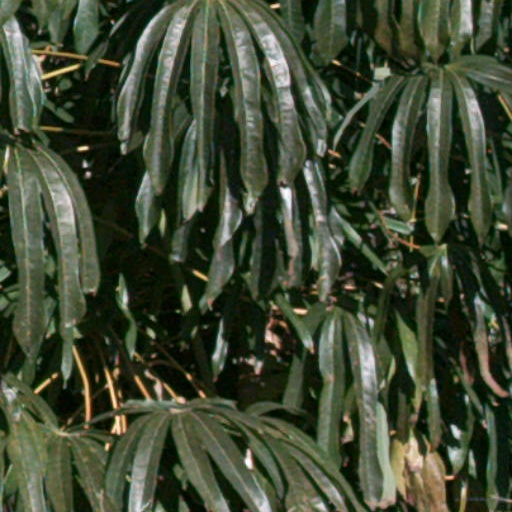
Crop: cassava